Santal people

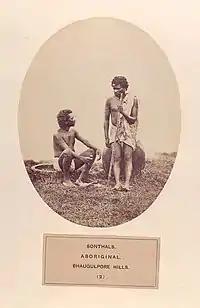
Santhals in British India, 1868

In the latter half of the 18th century, the Santals entered the historical record in 1795 when they are recorded as "Soontars". During the Bengal Famine of 1770, the drier western and southwestern parts of Bengal, especially the Jungle Mahals region, were some of the worst-hit areas and were significantly depopulated. This depopulation resulted in a significant loss of revenue for the East India Company. Therefore, when the Permanent Settlement was enacted in 1790, the Company looked for agriculturalists to clear the lands. British officials turned their attention to Santals, who were ready to clear the forest for the practice of settled agriculture. In 1832, a large number of area of the Raj Mahal hills demarcated as Damin-i-koh. Santal from Cuttack, Dhalbhum, Birbhum, Manbhum, Hazaribagh migrated and started cultivating these lands as peasants sponsored by landowners and the British who were desperate for labour. Under British direction, Santals took loans from non-Santal moneylenders to buy iron tools, seed grain and oxen as individuals and families, rather than groups as was their custom for working the land.